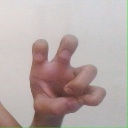
अक्षर: छ